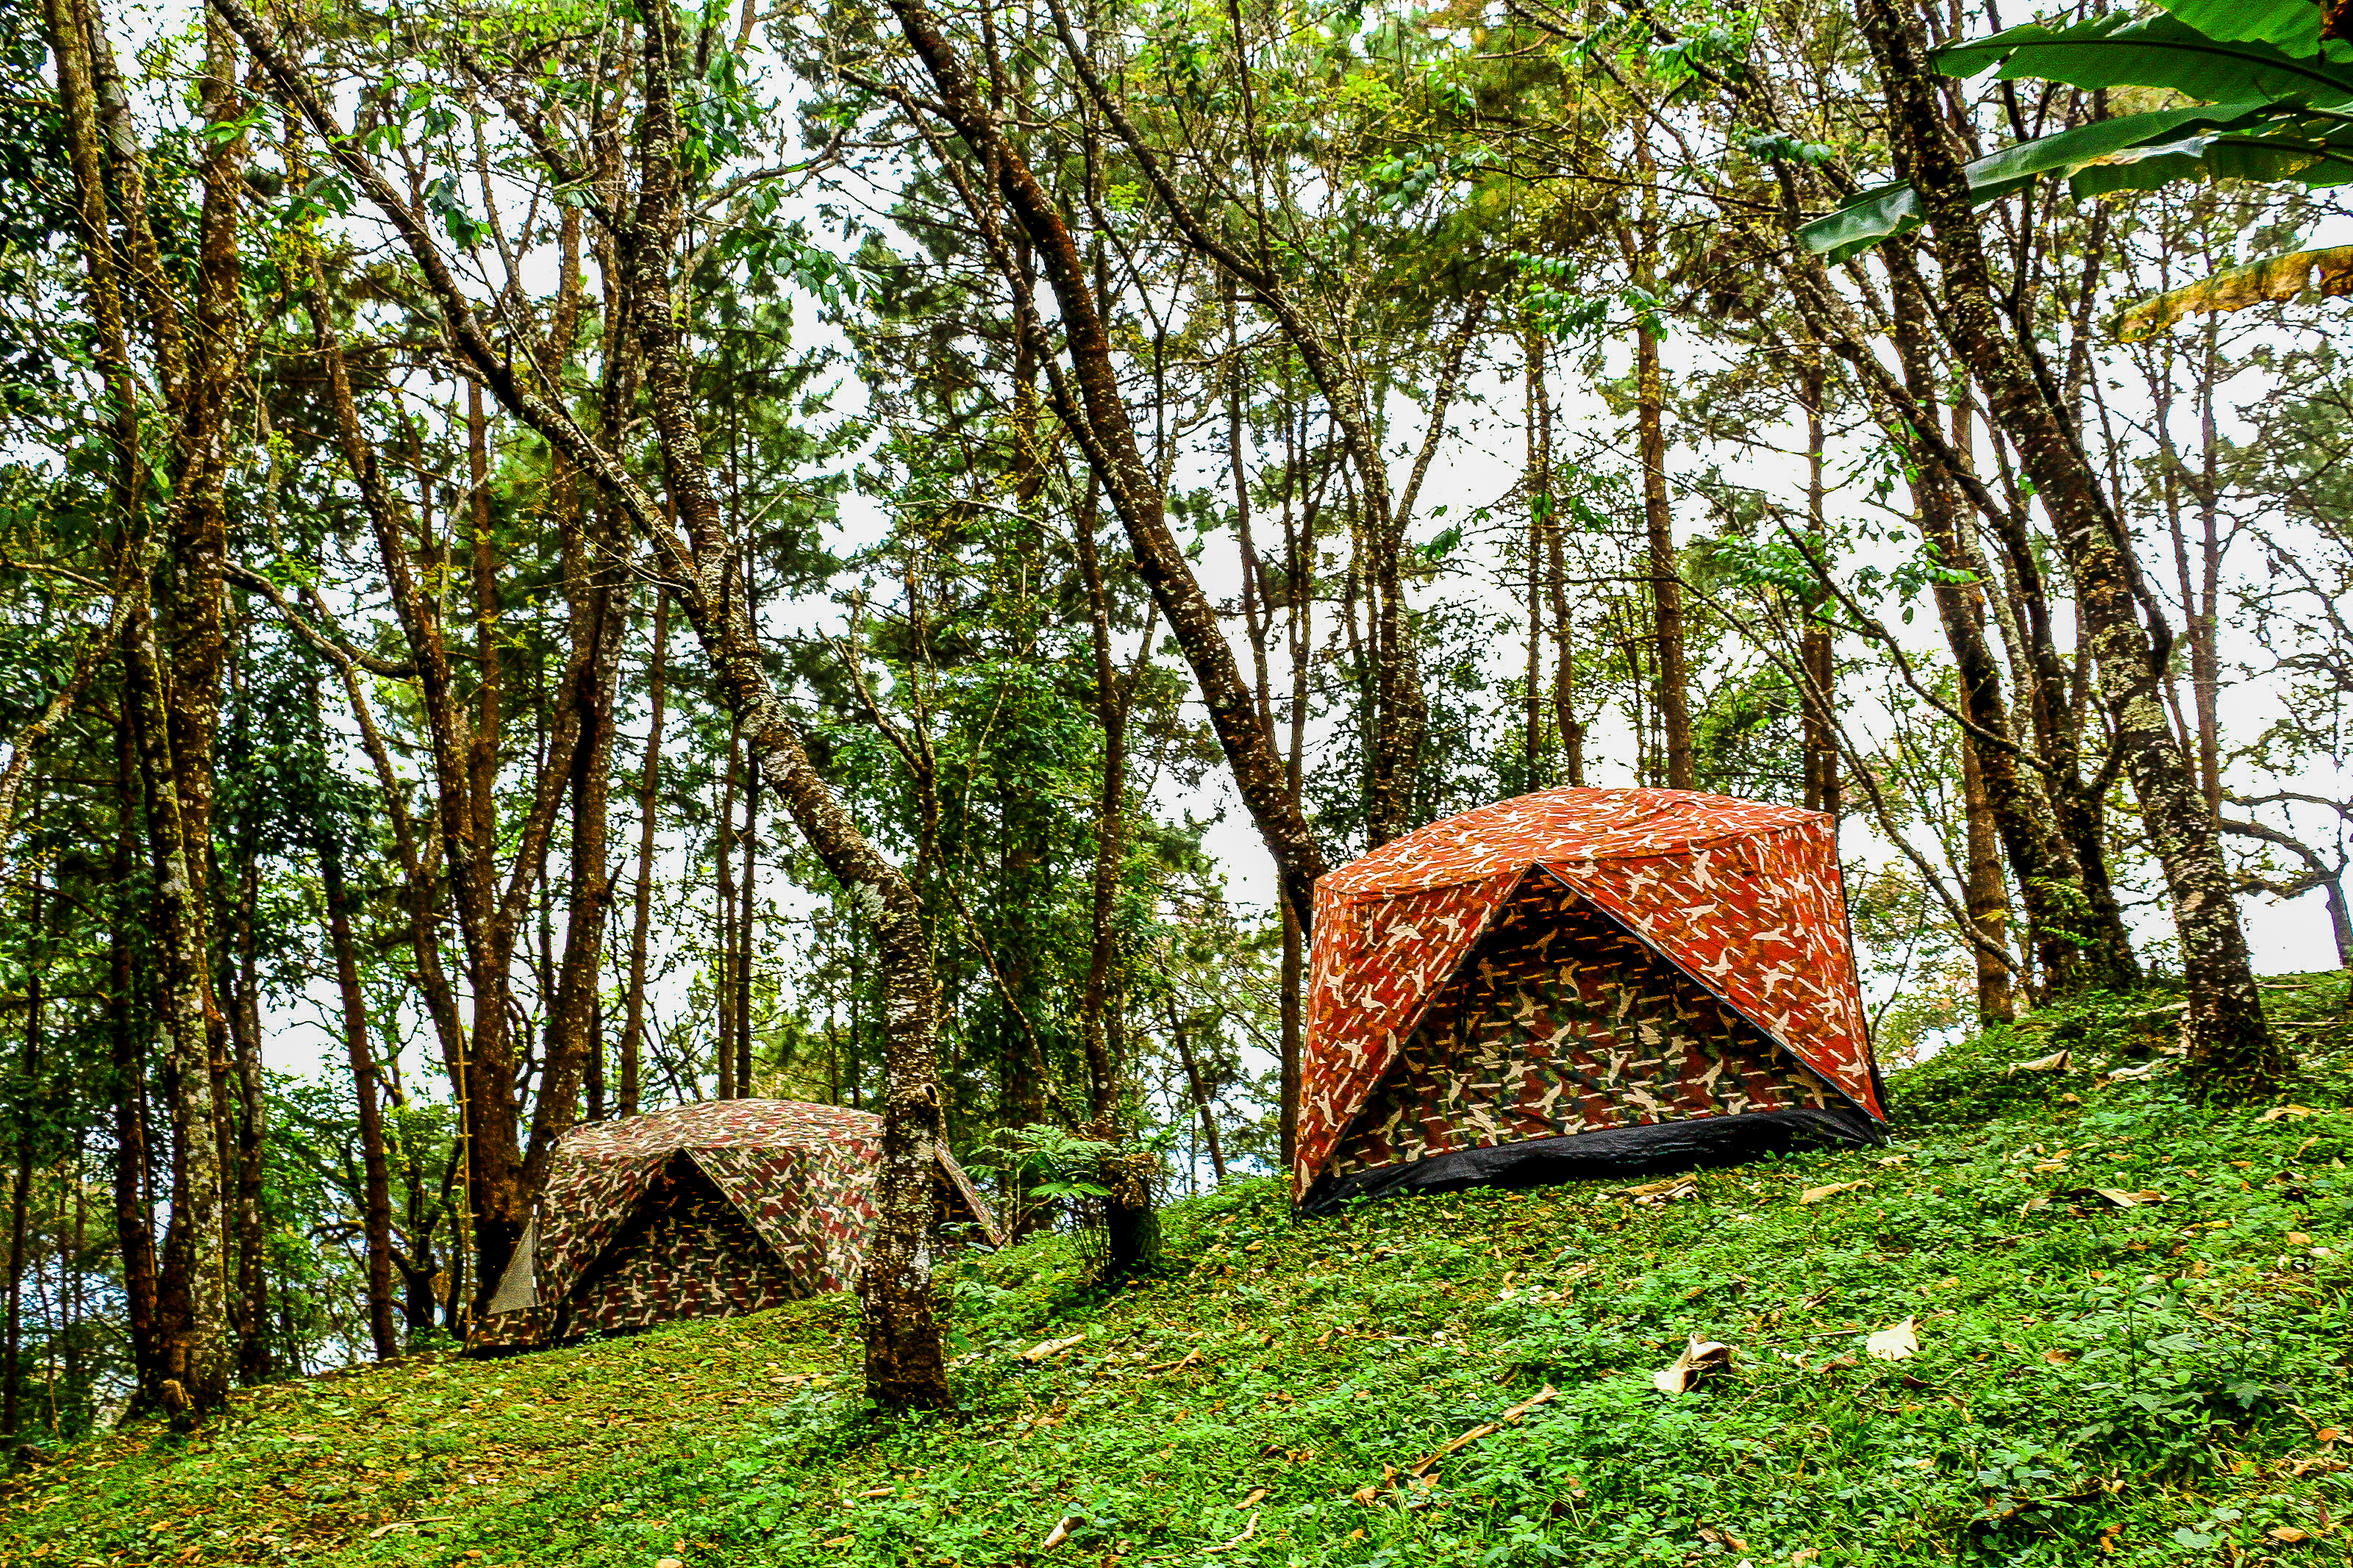
activity, adventure, beautiful, camp, camping family, camping tent, equipment, forest, forest background, grass, holiday background, journey, landscape, morning, mountain, national park, nature, nature backgrounds, nature landscape, outdoor, park, platform, platform tent, sky, summer, summertime, sun, sunlight background, sunrise, sunrise background, tent, tent camping, thailand, tourism, tourist, travel, tree, view, view beautiful, natural environment, hut, nature reserve, woodland, rural area, plant, jungle, house, plant community, shack, old growth forest, building